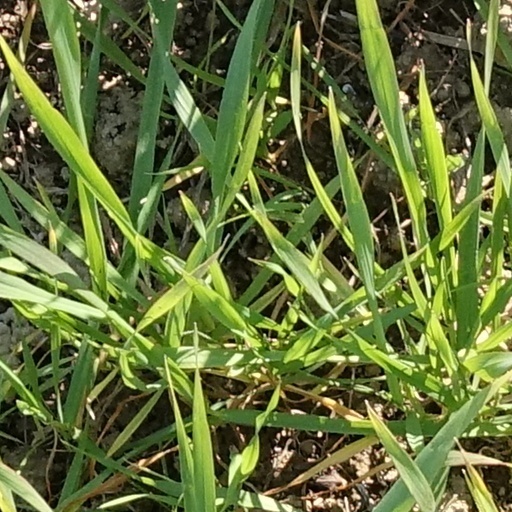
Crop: wheat